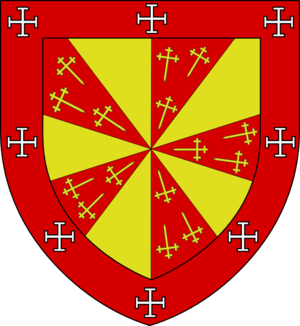
Armes de la famille de Havrech, seigneurs de Presles (branche bâtarde d'Enghien). Blasonnement: Gironné de gueules et d'or, le gueules semé de croisettes au pied fiché d'or
La Maison d'Enghien est une famille féodale éteinte originaire du duché de Brabant et dont l'origine remonte au XIᵉ siècle.